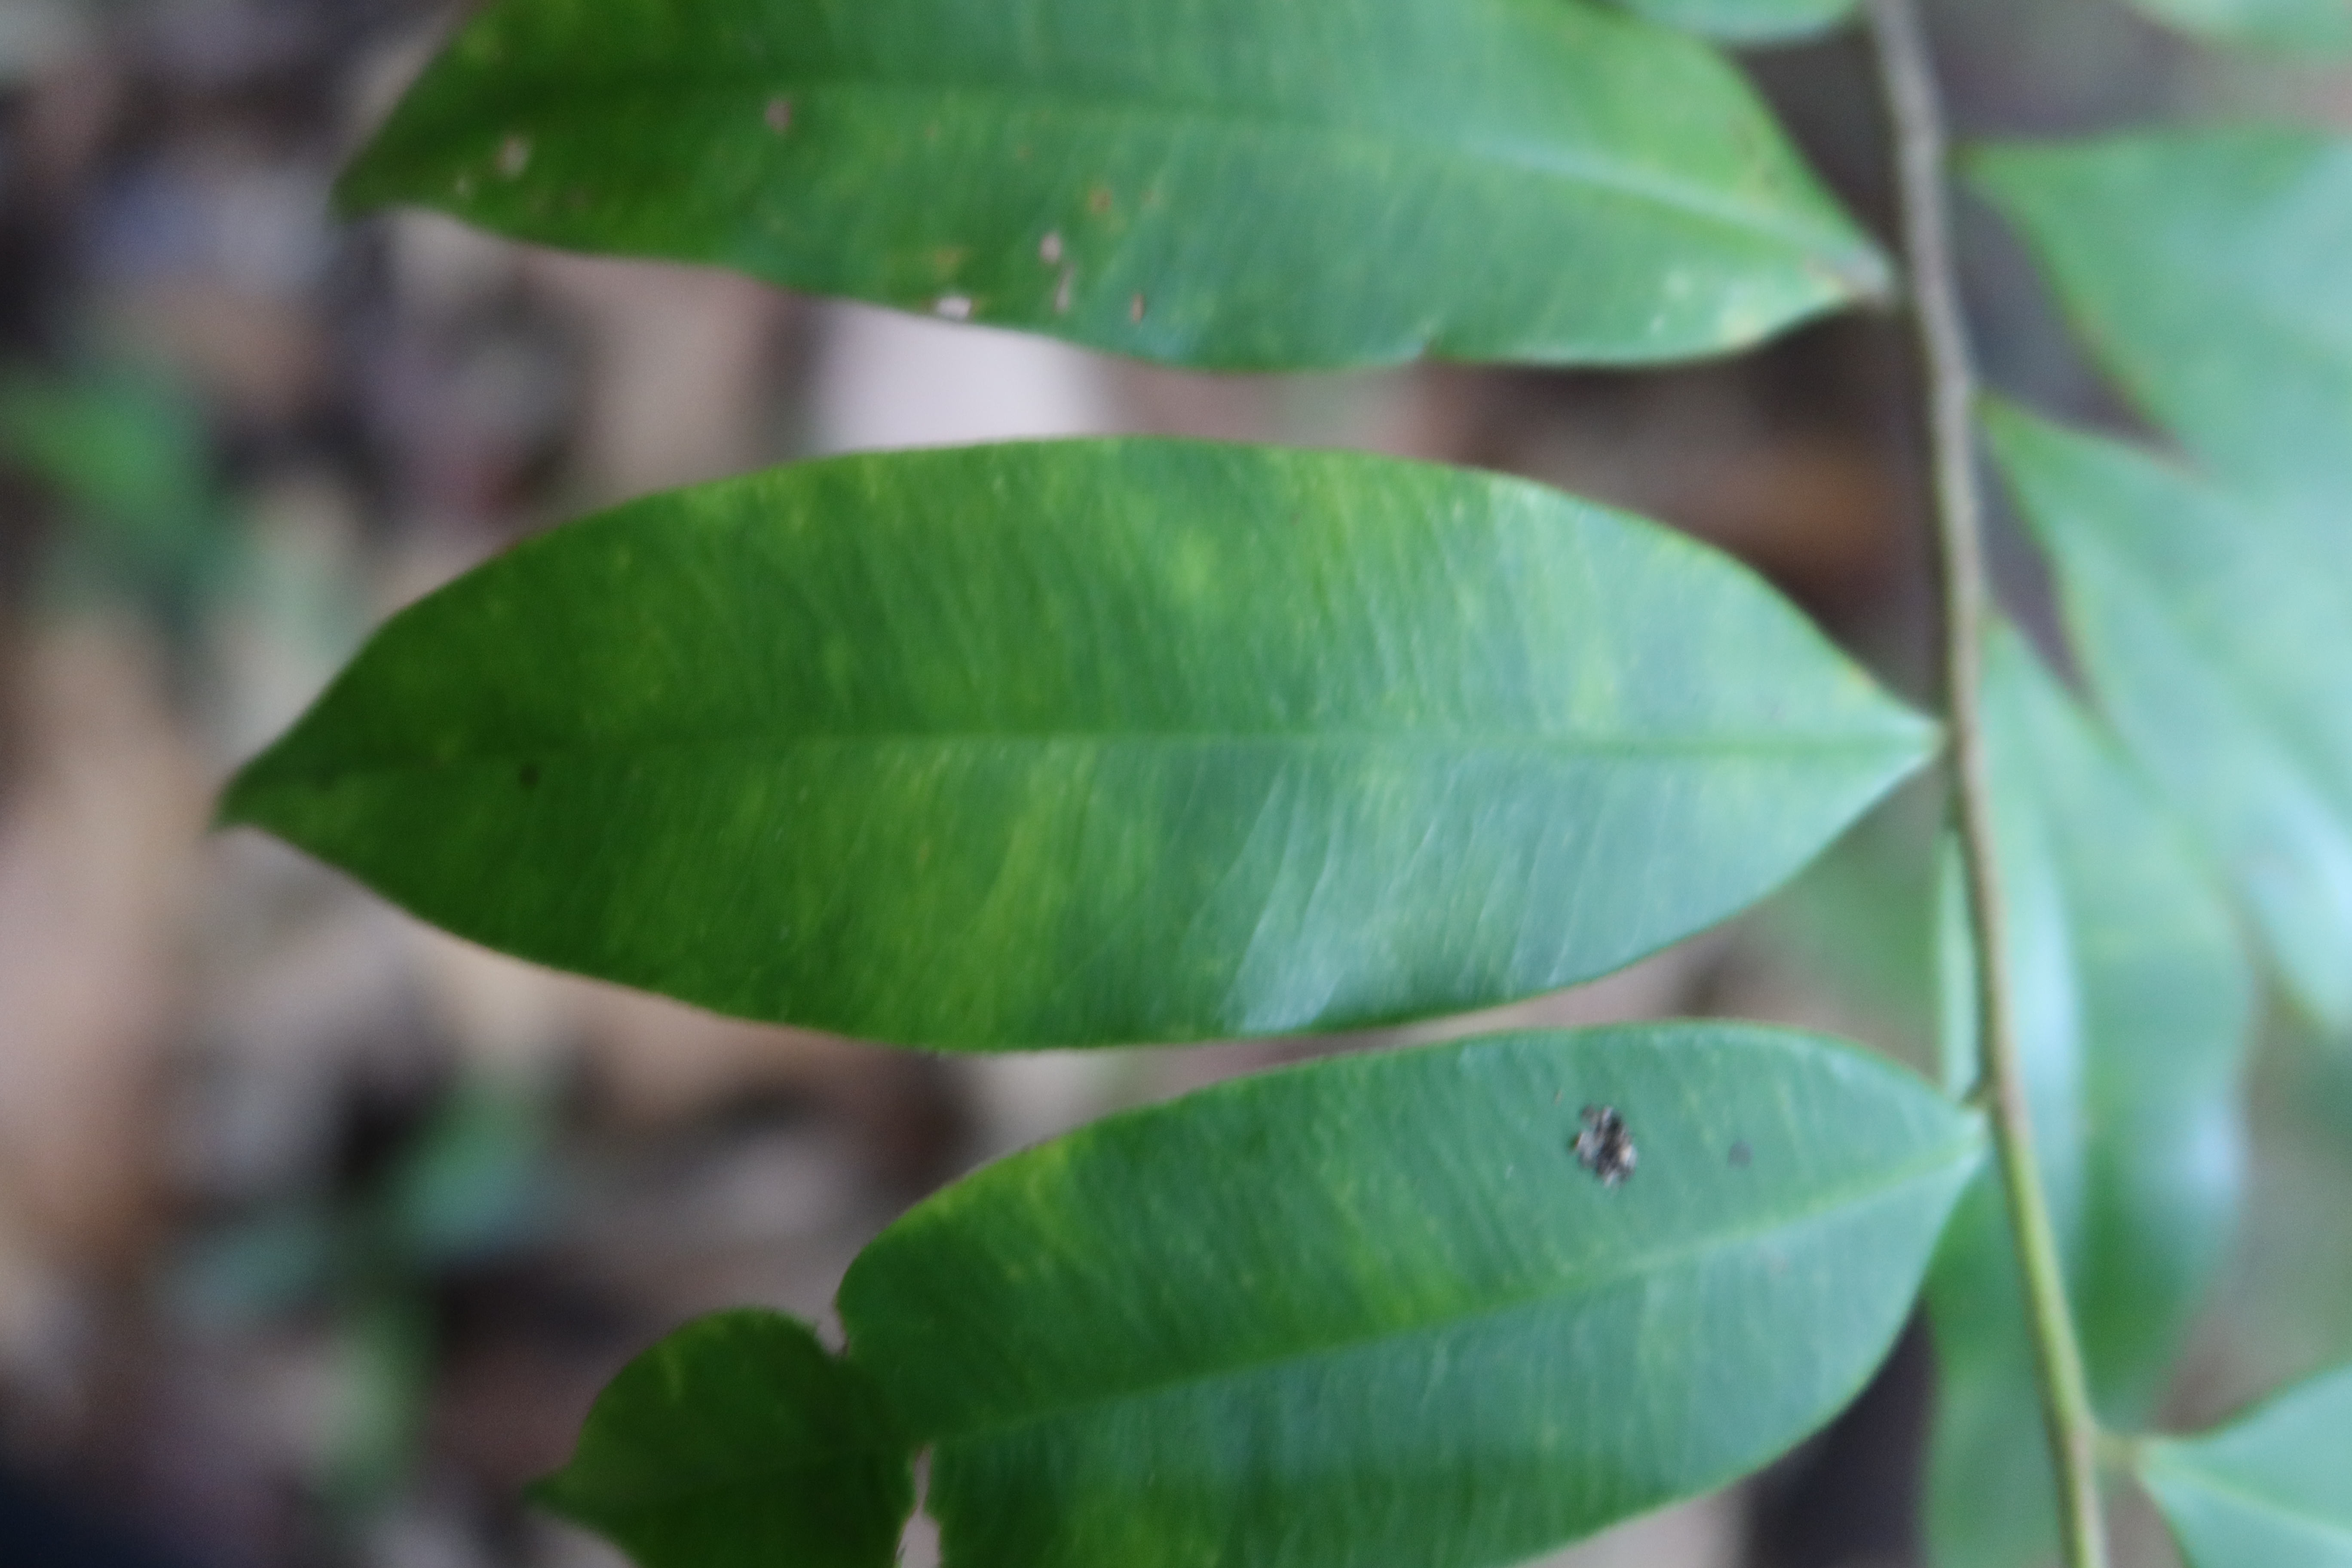
Label: Downy mildew